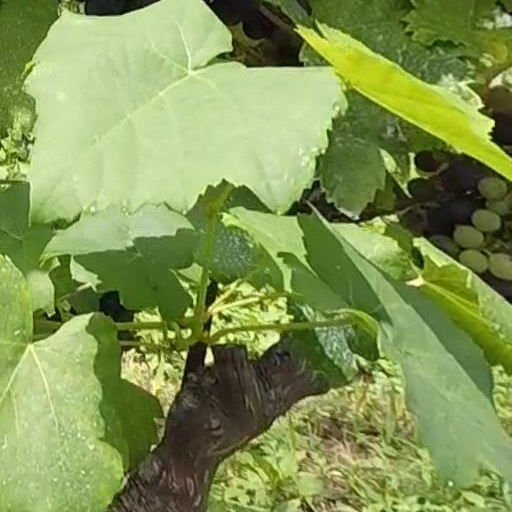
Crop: grape